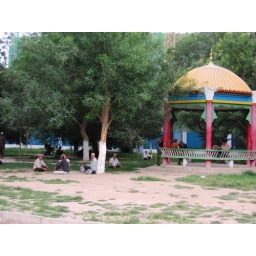
SR1114 - The locals gathering under the trees by the main road during sundown